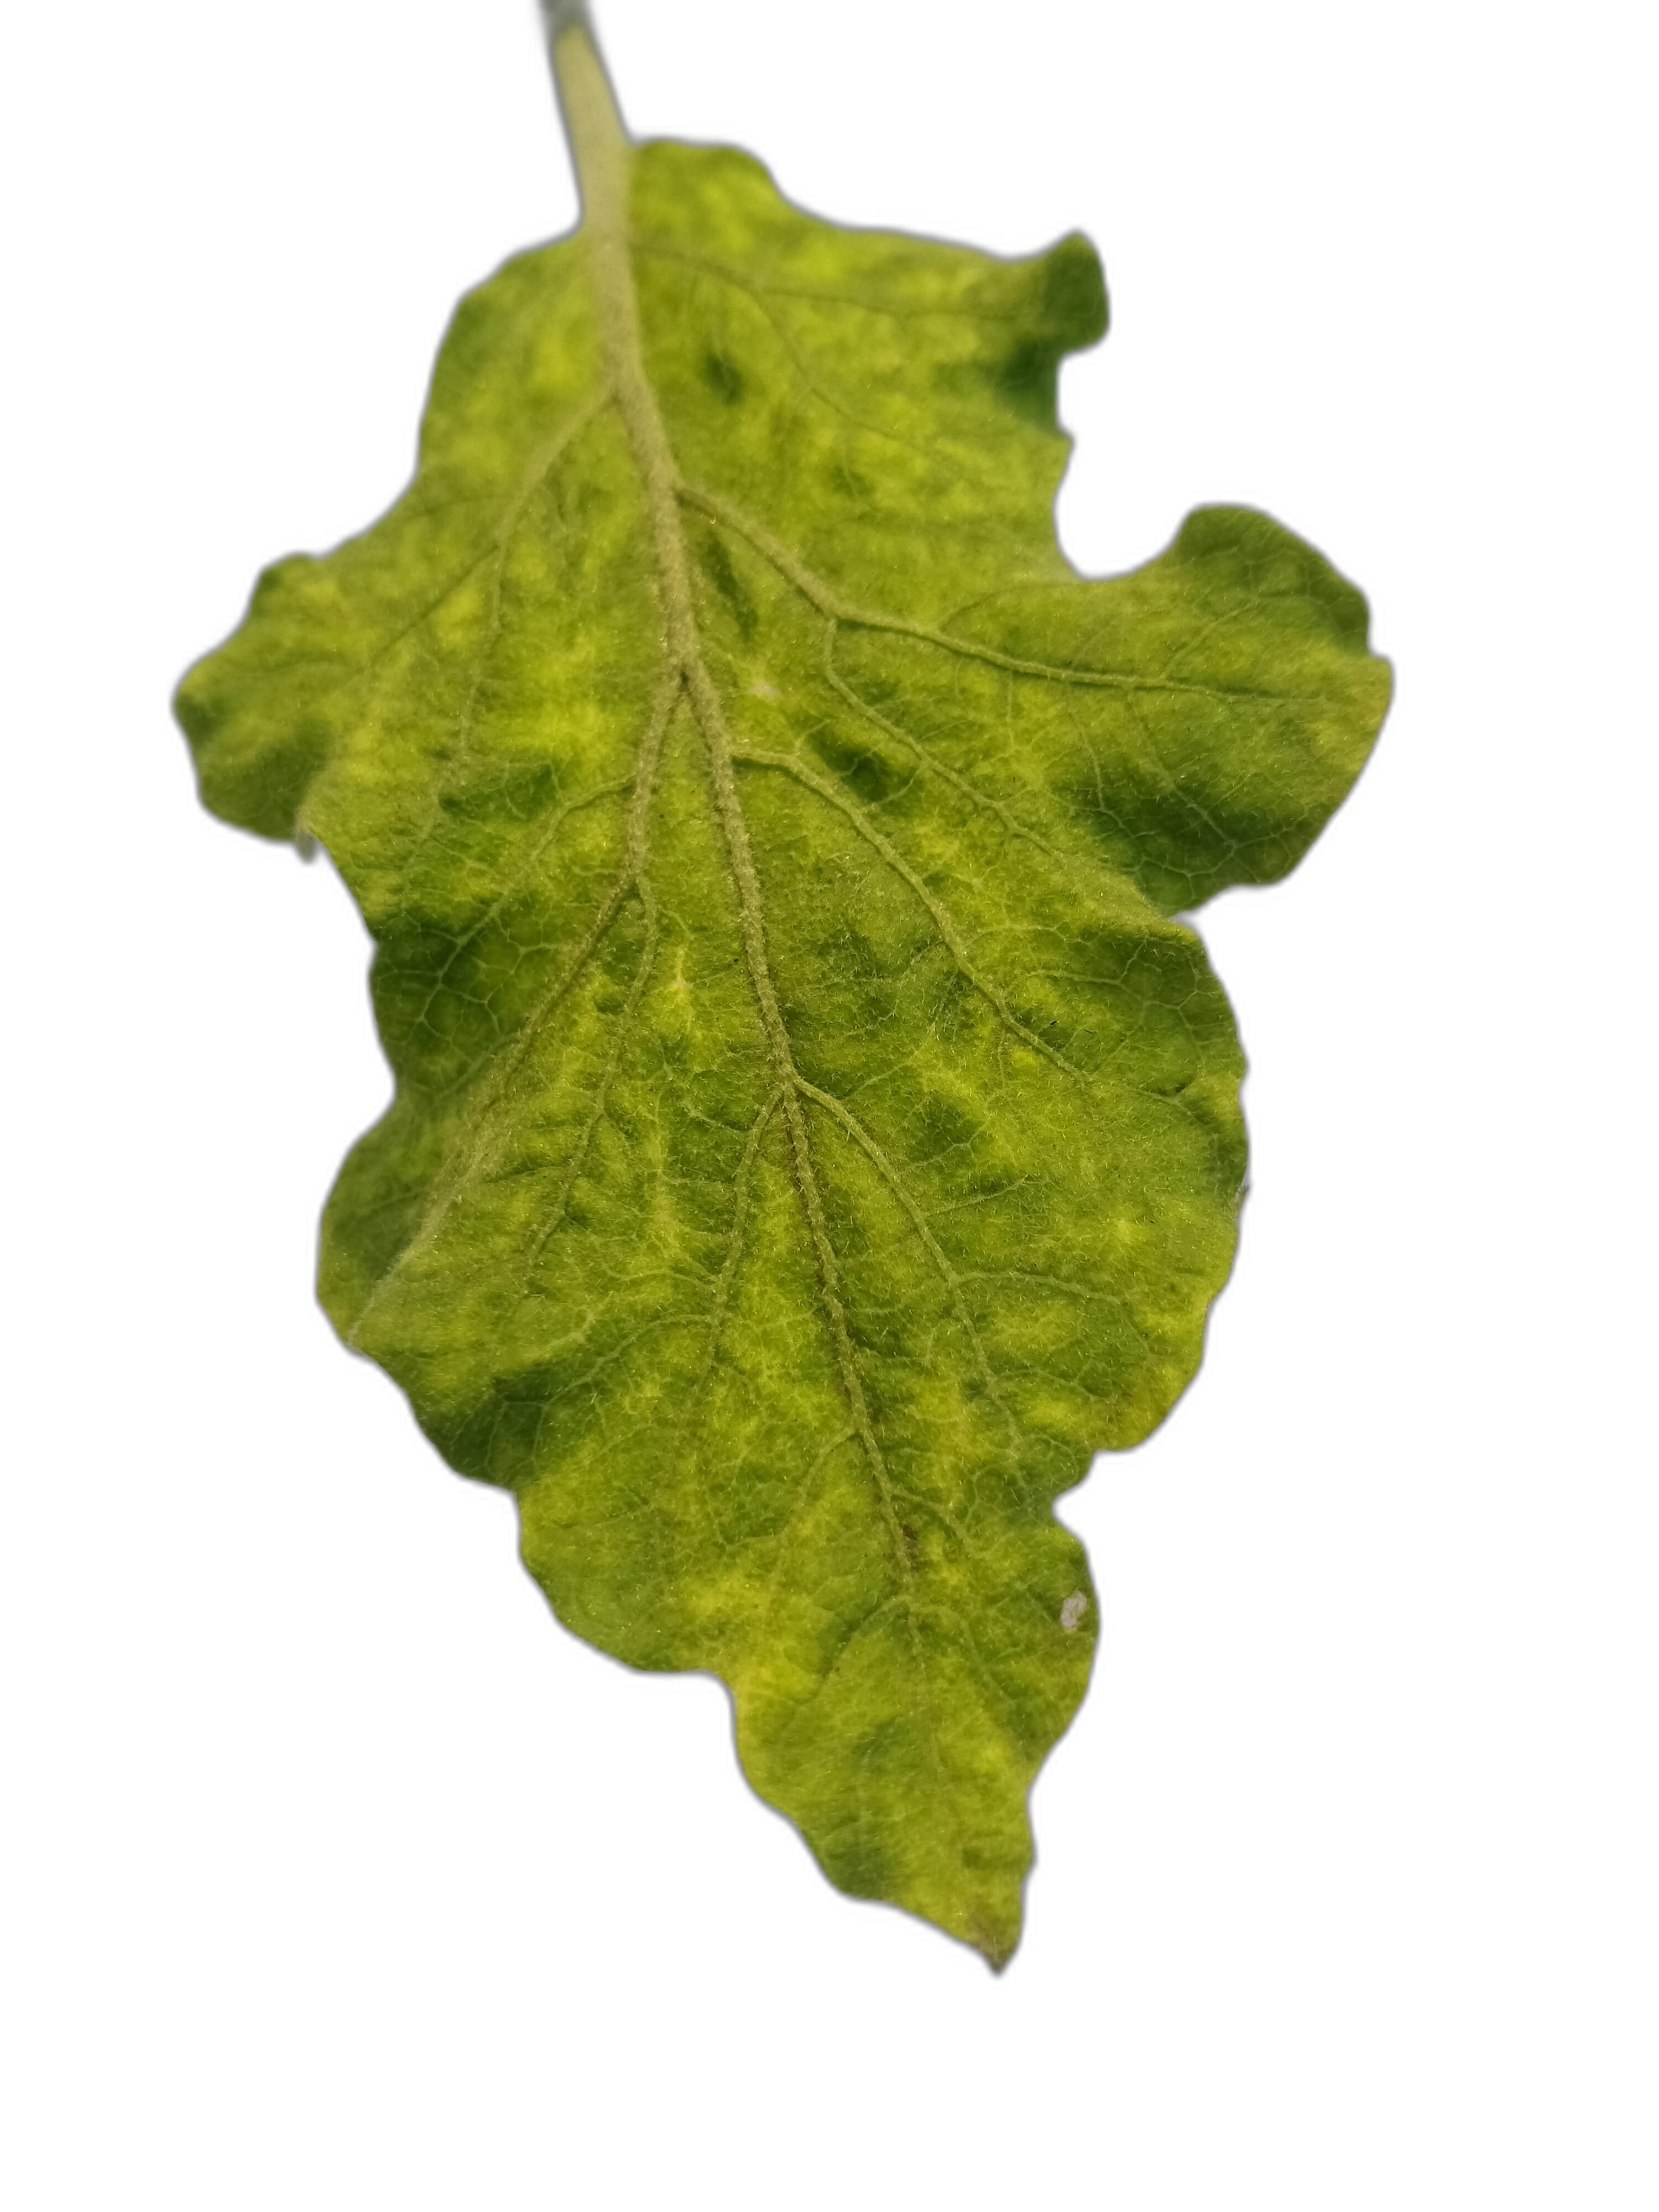
Label: Mosaic Virus Disease